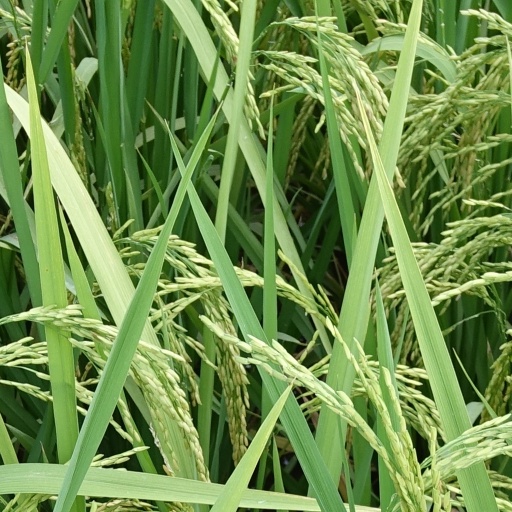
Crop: rice